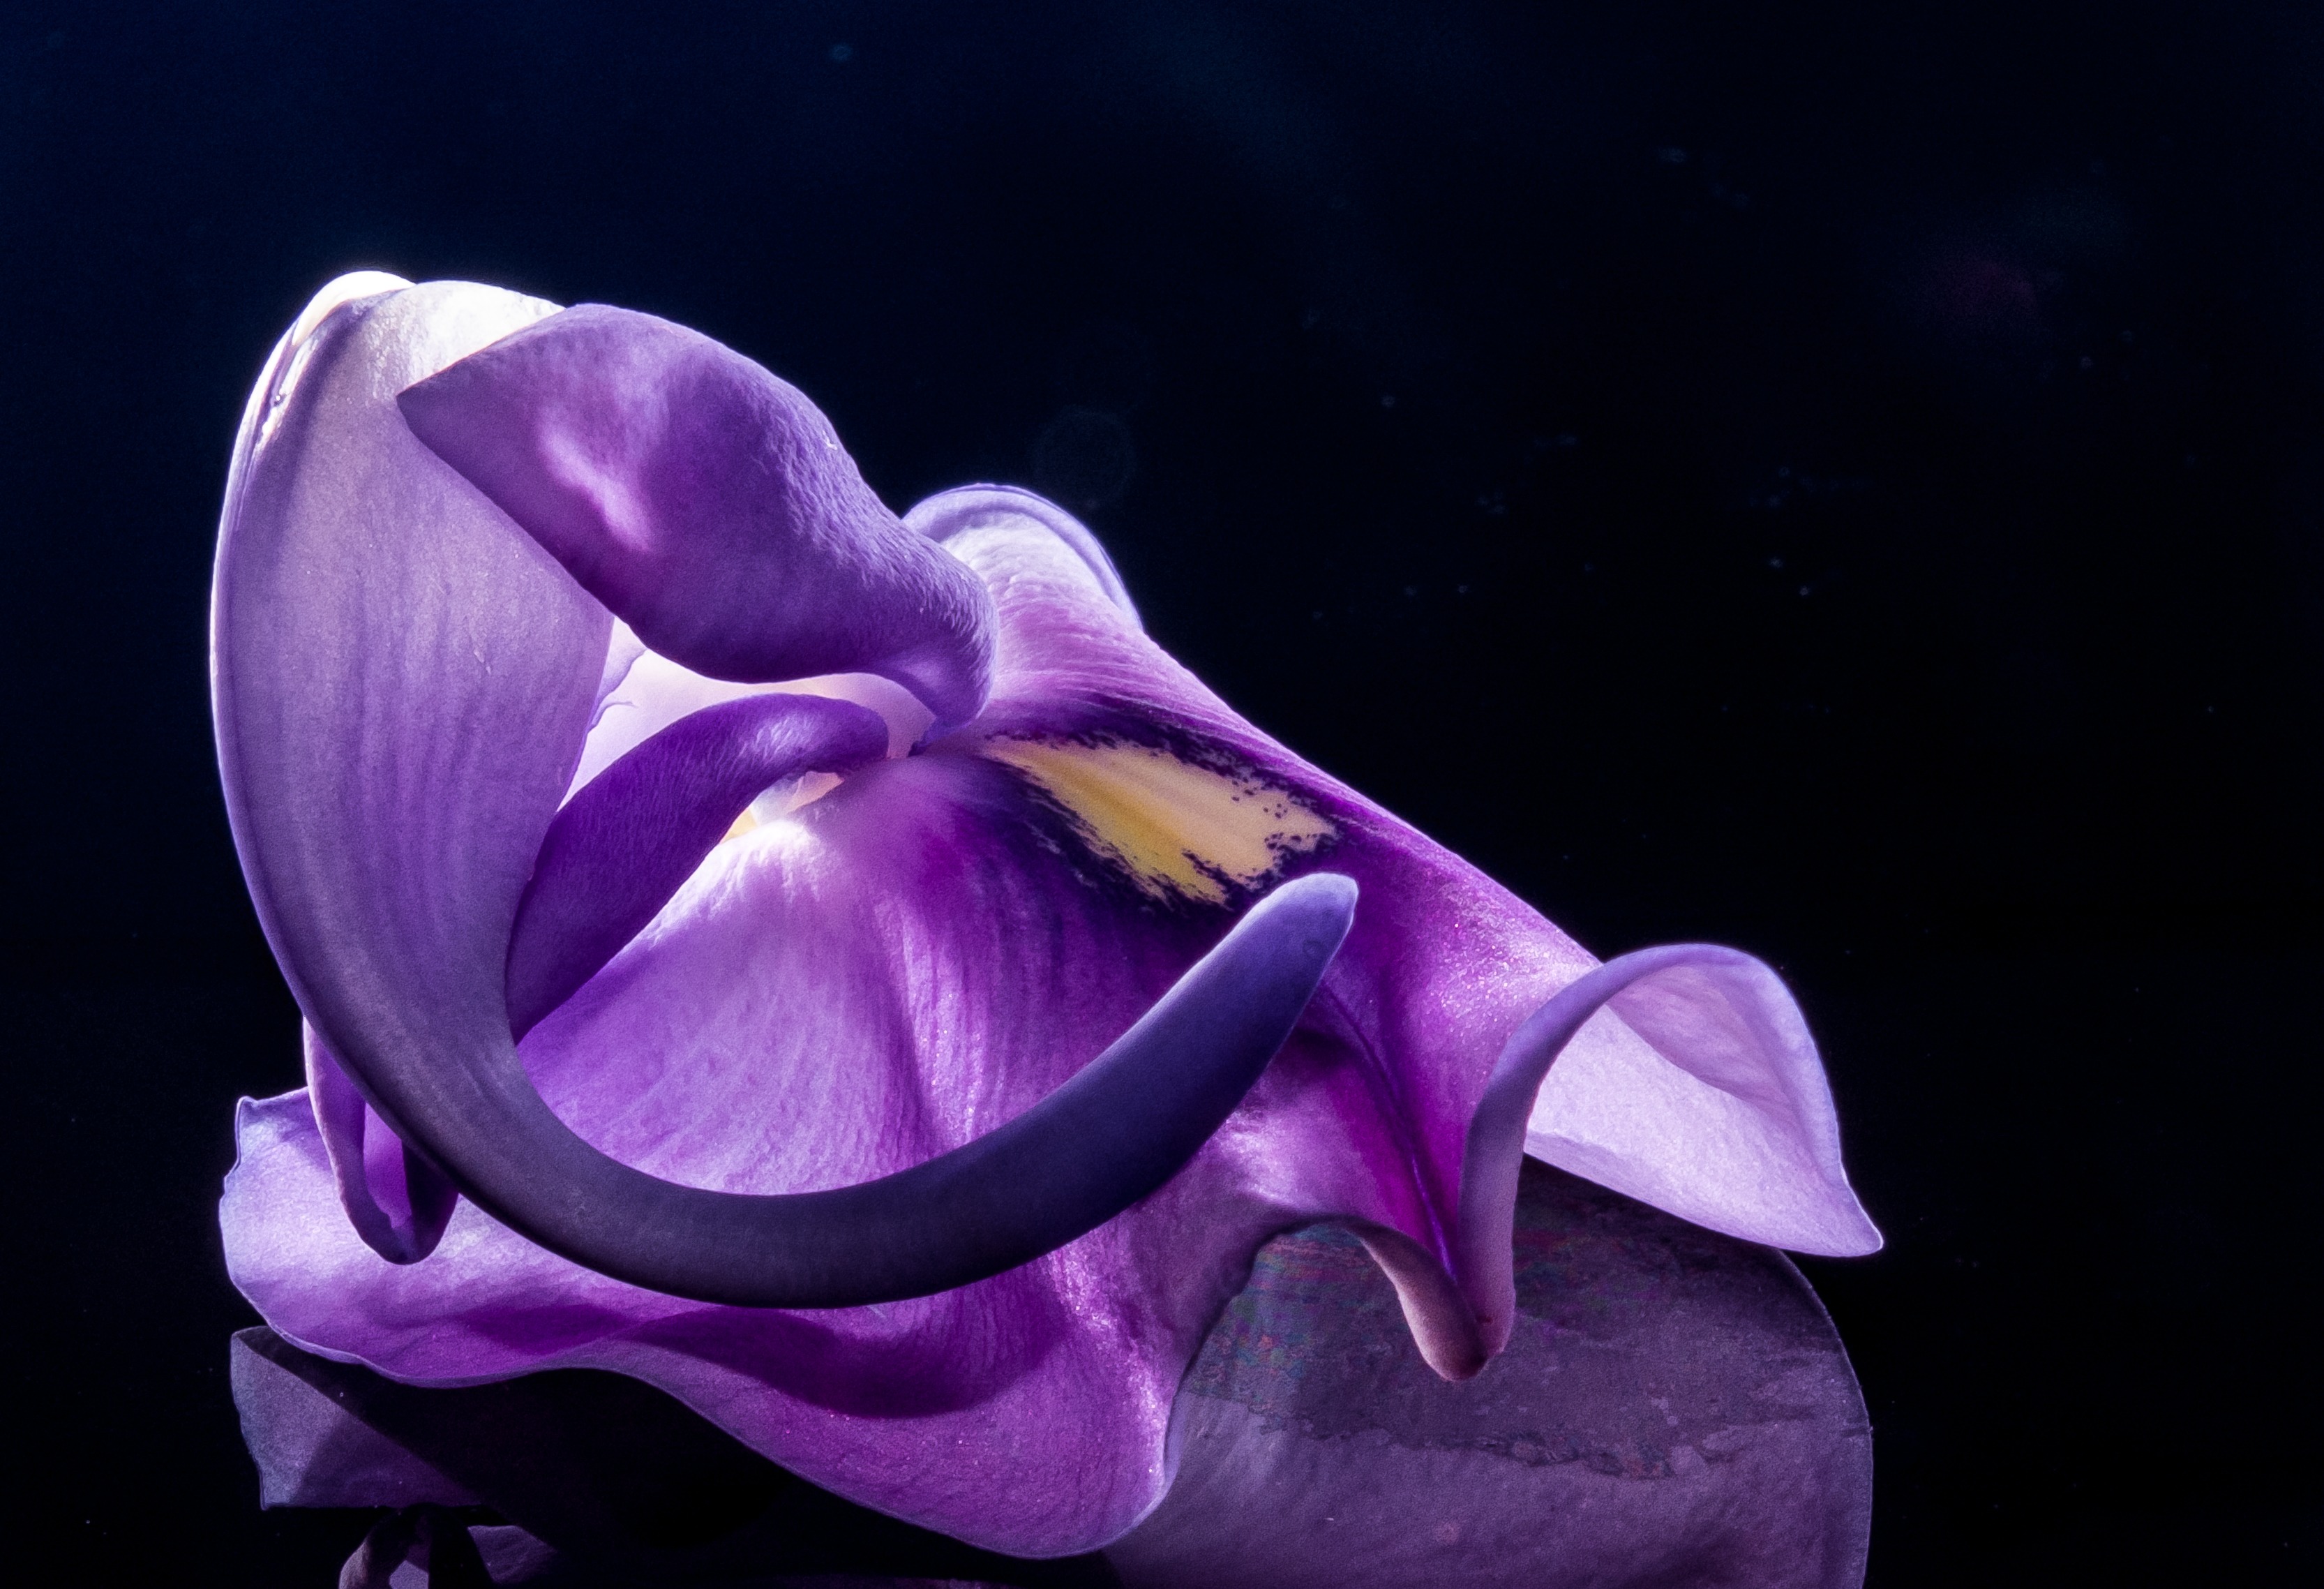
blossom, plant, photography, flower, purple, petal, bloom, blue, close, flora, wild flower, close up, violet, macro photography, flowering plant, still life photography, land plant